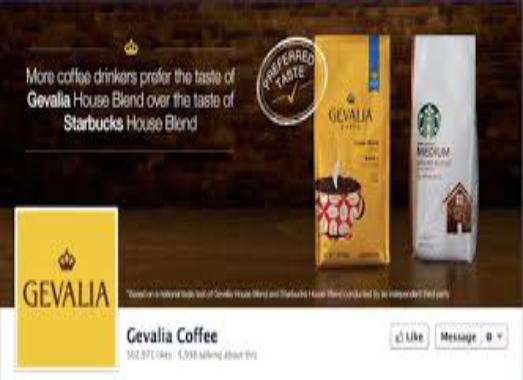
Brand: Gevalia
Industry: Food